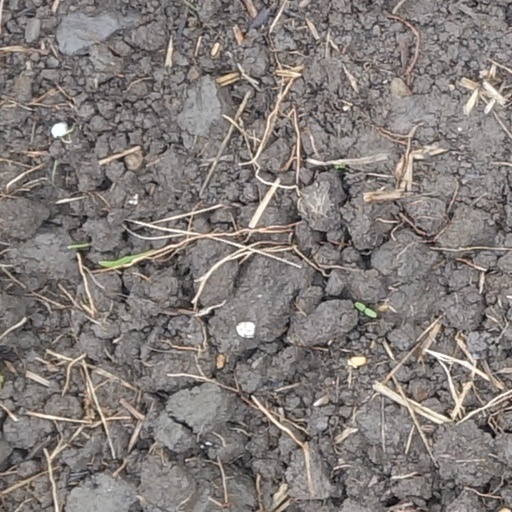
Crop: wheat